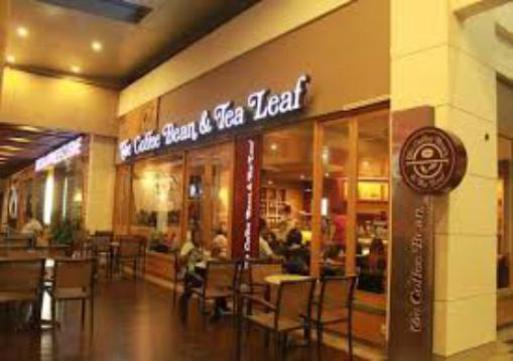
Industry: Food